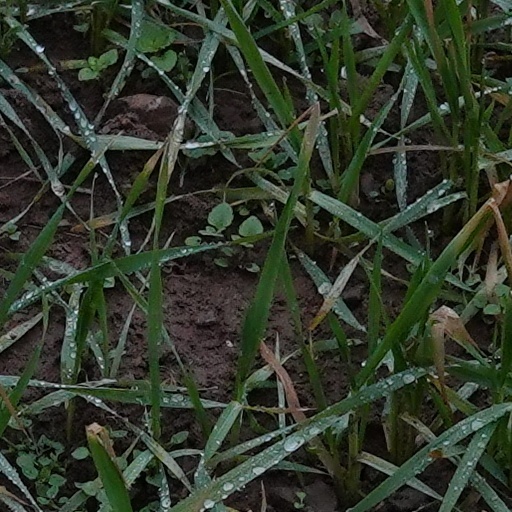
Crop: wheat